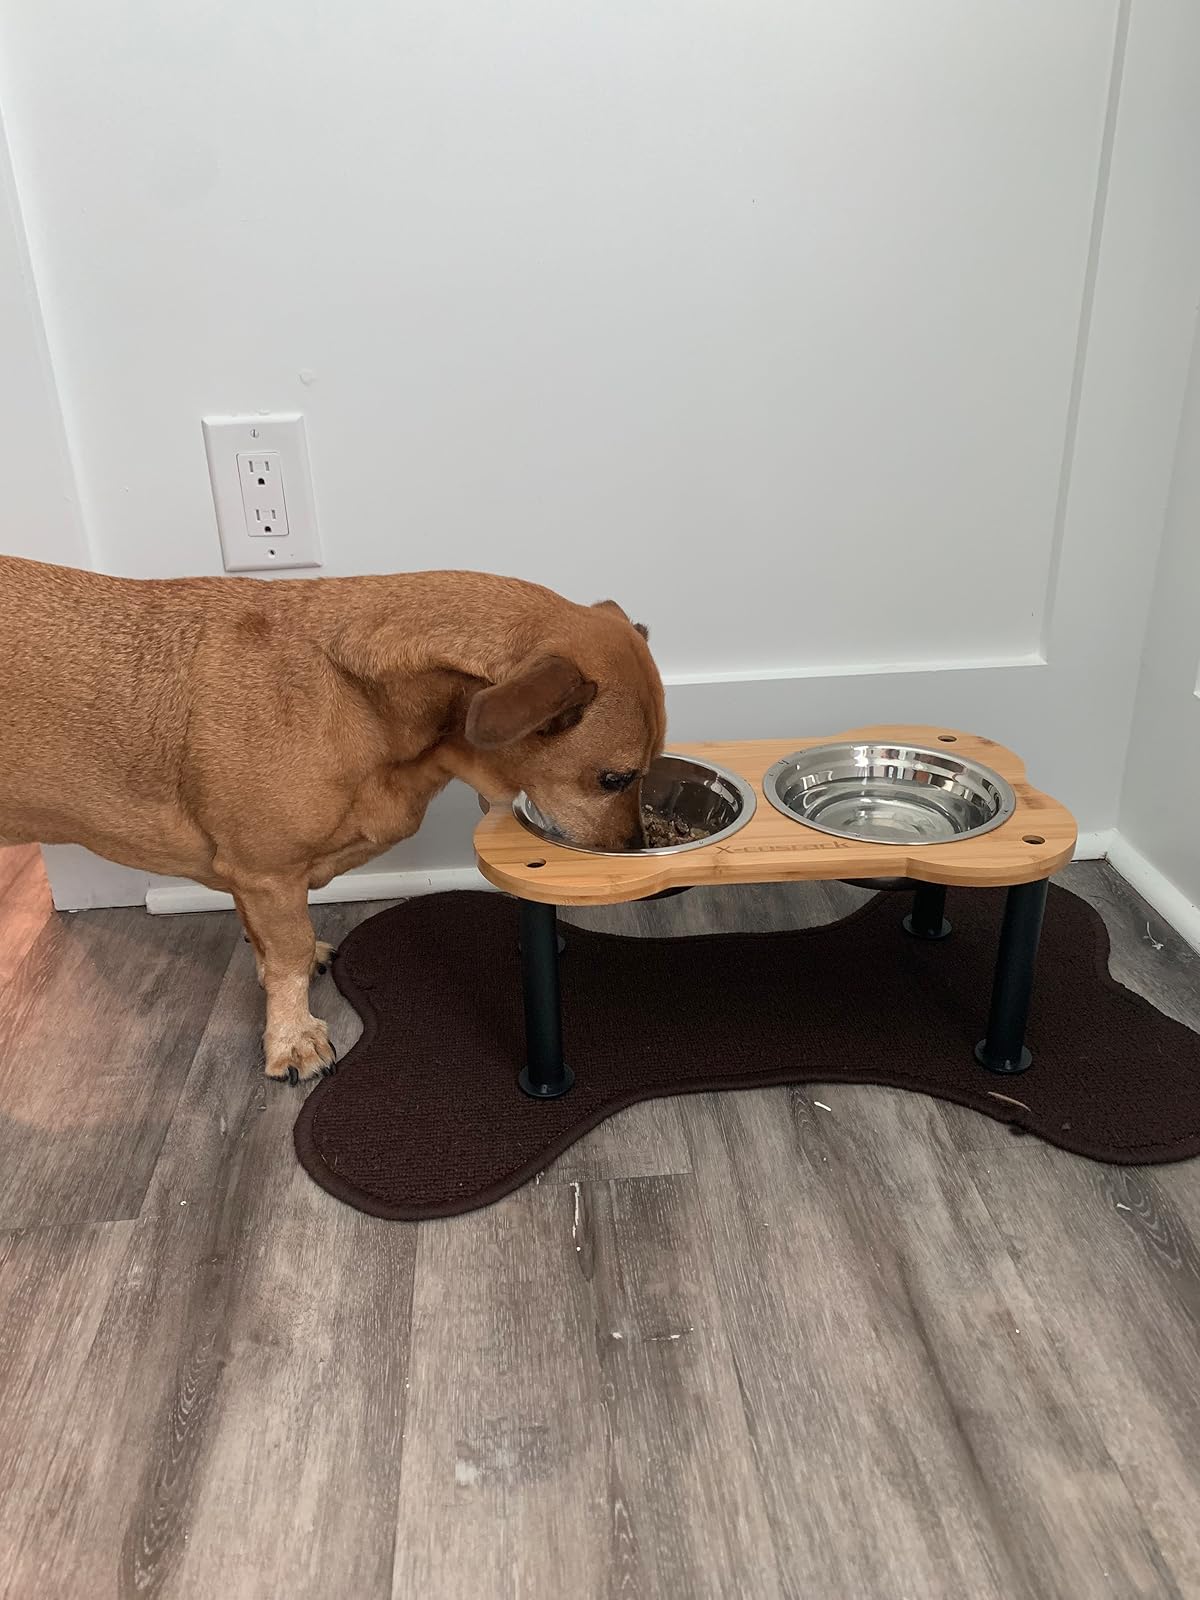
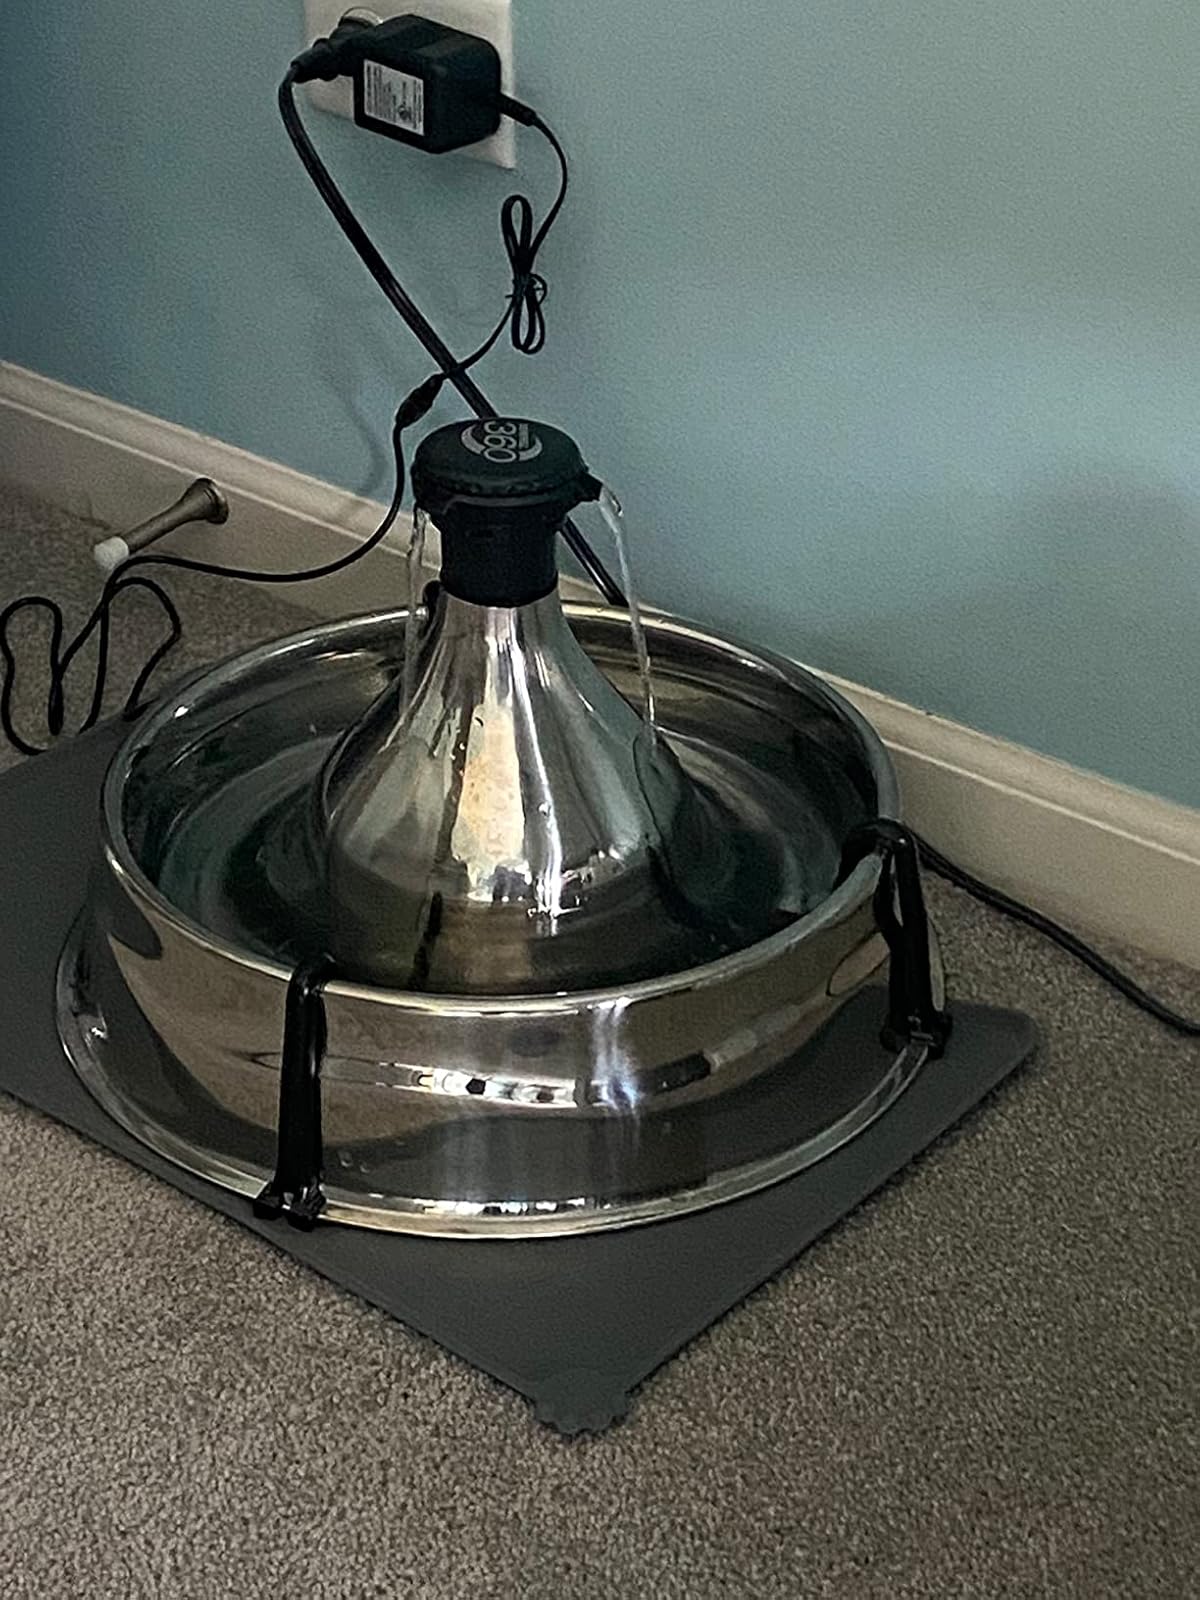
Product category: items_bowl
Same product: no